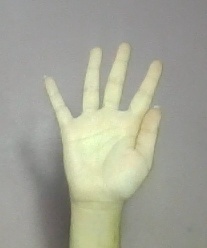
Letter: sheen